The Mad Bomberg (1957 film)

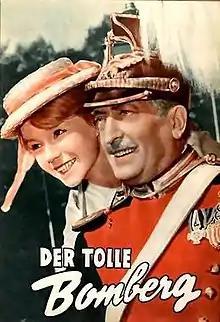

The Mad Bomberg is a 1957 West Germany comedy film directed by Rolf Thiele and starring Hans Albers, Marion Michael and Harald Juhnke. It was shot at the Göttingen Studios with sets designed by the art directors Gabriel Pellon and Peter Röhrig. The film is an adaptation of the 1923 novel of the same title by Josef Winckler which was based on a real historical Westphalian aristocrat of the nineteenth century. The film was conceived partly as an attempt to replicate the success of Albers' hit film "Münchhausen" (1943).